Andrievs Niedra

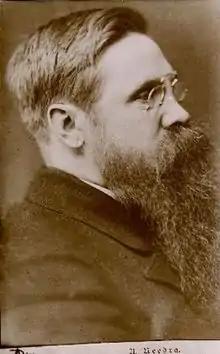

Andrievs Niedra (Latvian old orthography: "Andreews Needra"; 8 February 1871 – 25 September 1942) was a Latvian writer, Lutheran pastor and the Prime Minister of the German puppet government in Latvia between April and June 1919, during the Latvian War of Independence.